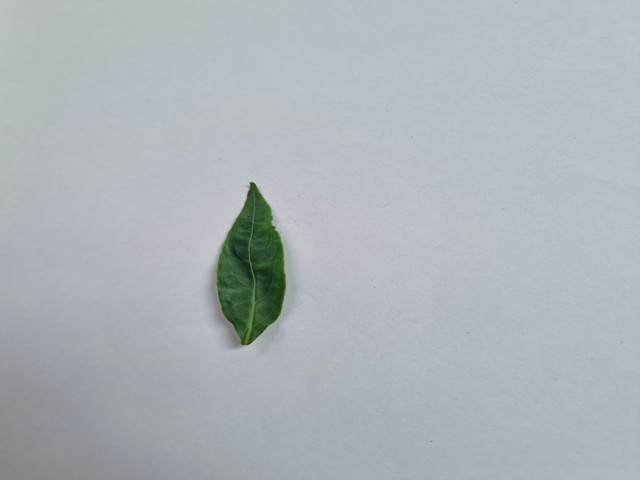
Plant: kalomegh